Midlothian (historic)

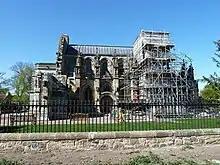
Rosslyn Chapel, in the grounds of Roslin Castle.

Following the end of the Roman occupation of Britain, Lothian was populated by Brythonic-speaking ancient Britons and formed part of Gododdin, within the Hen Ogledd or Old North. In the seventh century, Gododdin fell to the Angles, with Lothian becoming part of the kingdom of Bernicia. Bernicia united into the Kingdom of Northumbria which itself became part of the early Kingdom of England. Lothian came under the control of the Scottish monarchy in the tenth century.